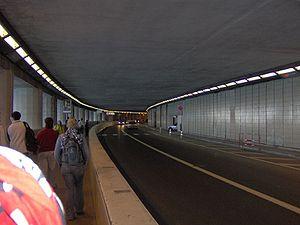
Le circuit de Monaco est un circuit automobile temporaire empruntant les rues de la ville de Monaco, dans les quartiers de La Condamine et Monte-Carlo. Il accueille chaque année le Grand Prix de Monaco et tous les deux ans le Grand Prix de Monaco Historique.